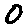
Label: 0